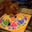
Label: cat